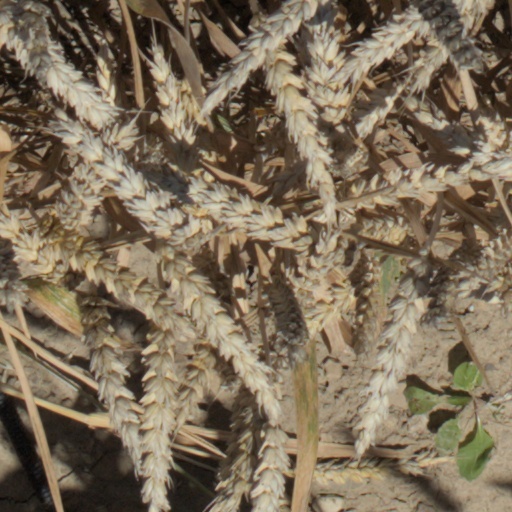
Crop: wheat